2014 Bucharest Trophy

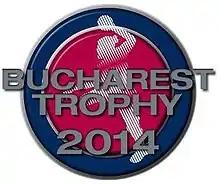
2014 Bucharest Trophy official logo"Bucharest loves Handball"

The 2014 Bucharest Trophy was the first edition of the Bucharest Trophy held in Bucharest, Romania from 21 to 24 August as a pre-season international women's team handball tournament for clubs. The most recent finalists of the EHF Champions League edition (ŽRK Budućnost) appeared in the tournament, along with the hosts (CSM Bucharest) and others. The most recent winners of the EHF Cup Winners' Cup edition (Viborg HK) have been also invited but withdrew before making a debut due to season's fixtures.